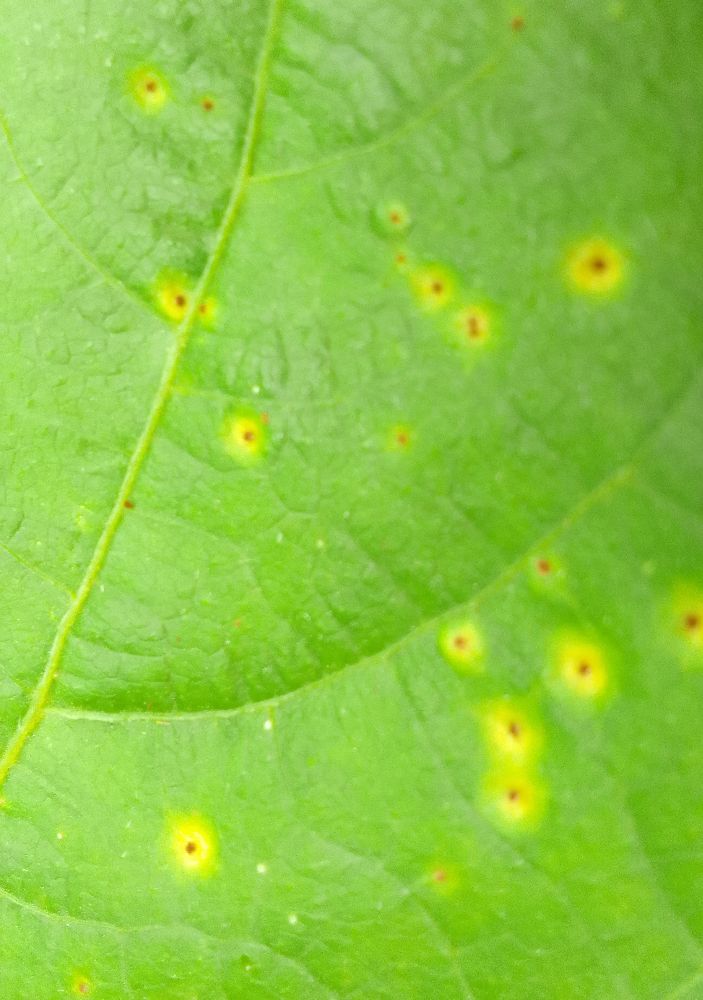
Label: rust